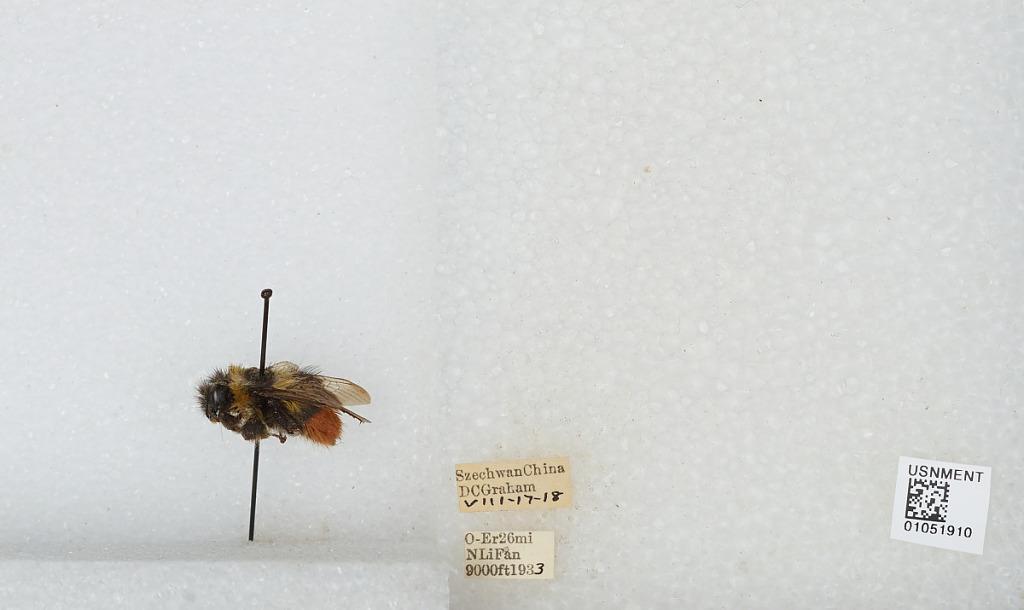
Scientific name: Bombus sp.
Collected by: D. Graham
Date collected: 1933-8-17
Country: China
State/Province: Sichuan
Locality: O-Er 26 mi N Li Fan